Annie E. A. Walker

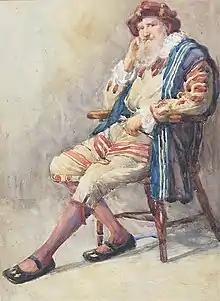
Watercolor of a man in 16th Century dress by Annie E. Anderson Walker

After graduating in 1895, Walker sailed to Paris in September where she studied at the prestigious Académie Julian, likely the first African-American woman to do so. She was honored by being chosen to exhibit her work at the 1896 Paris Salon, the official juried art exhibition of the Académie des Beaux-Arts in Paris. The work exhibited was a pastel drawing entitled "La Parisienne", a portrait of a woman now in the collection of Howard University.